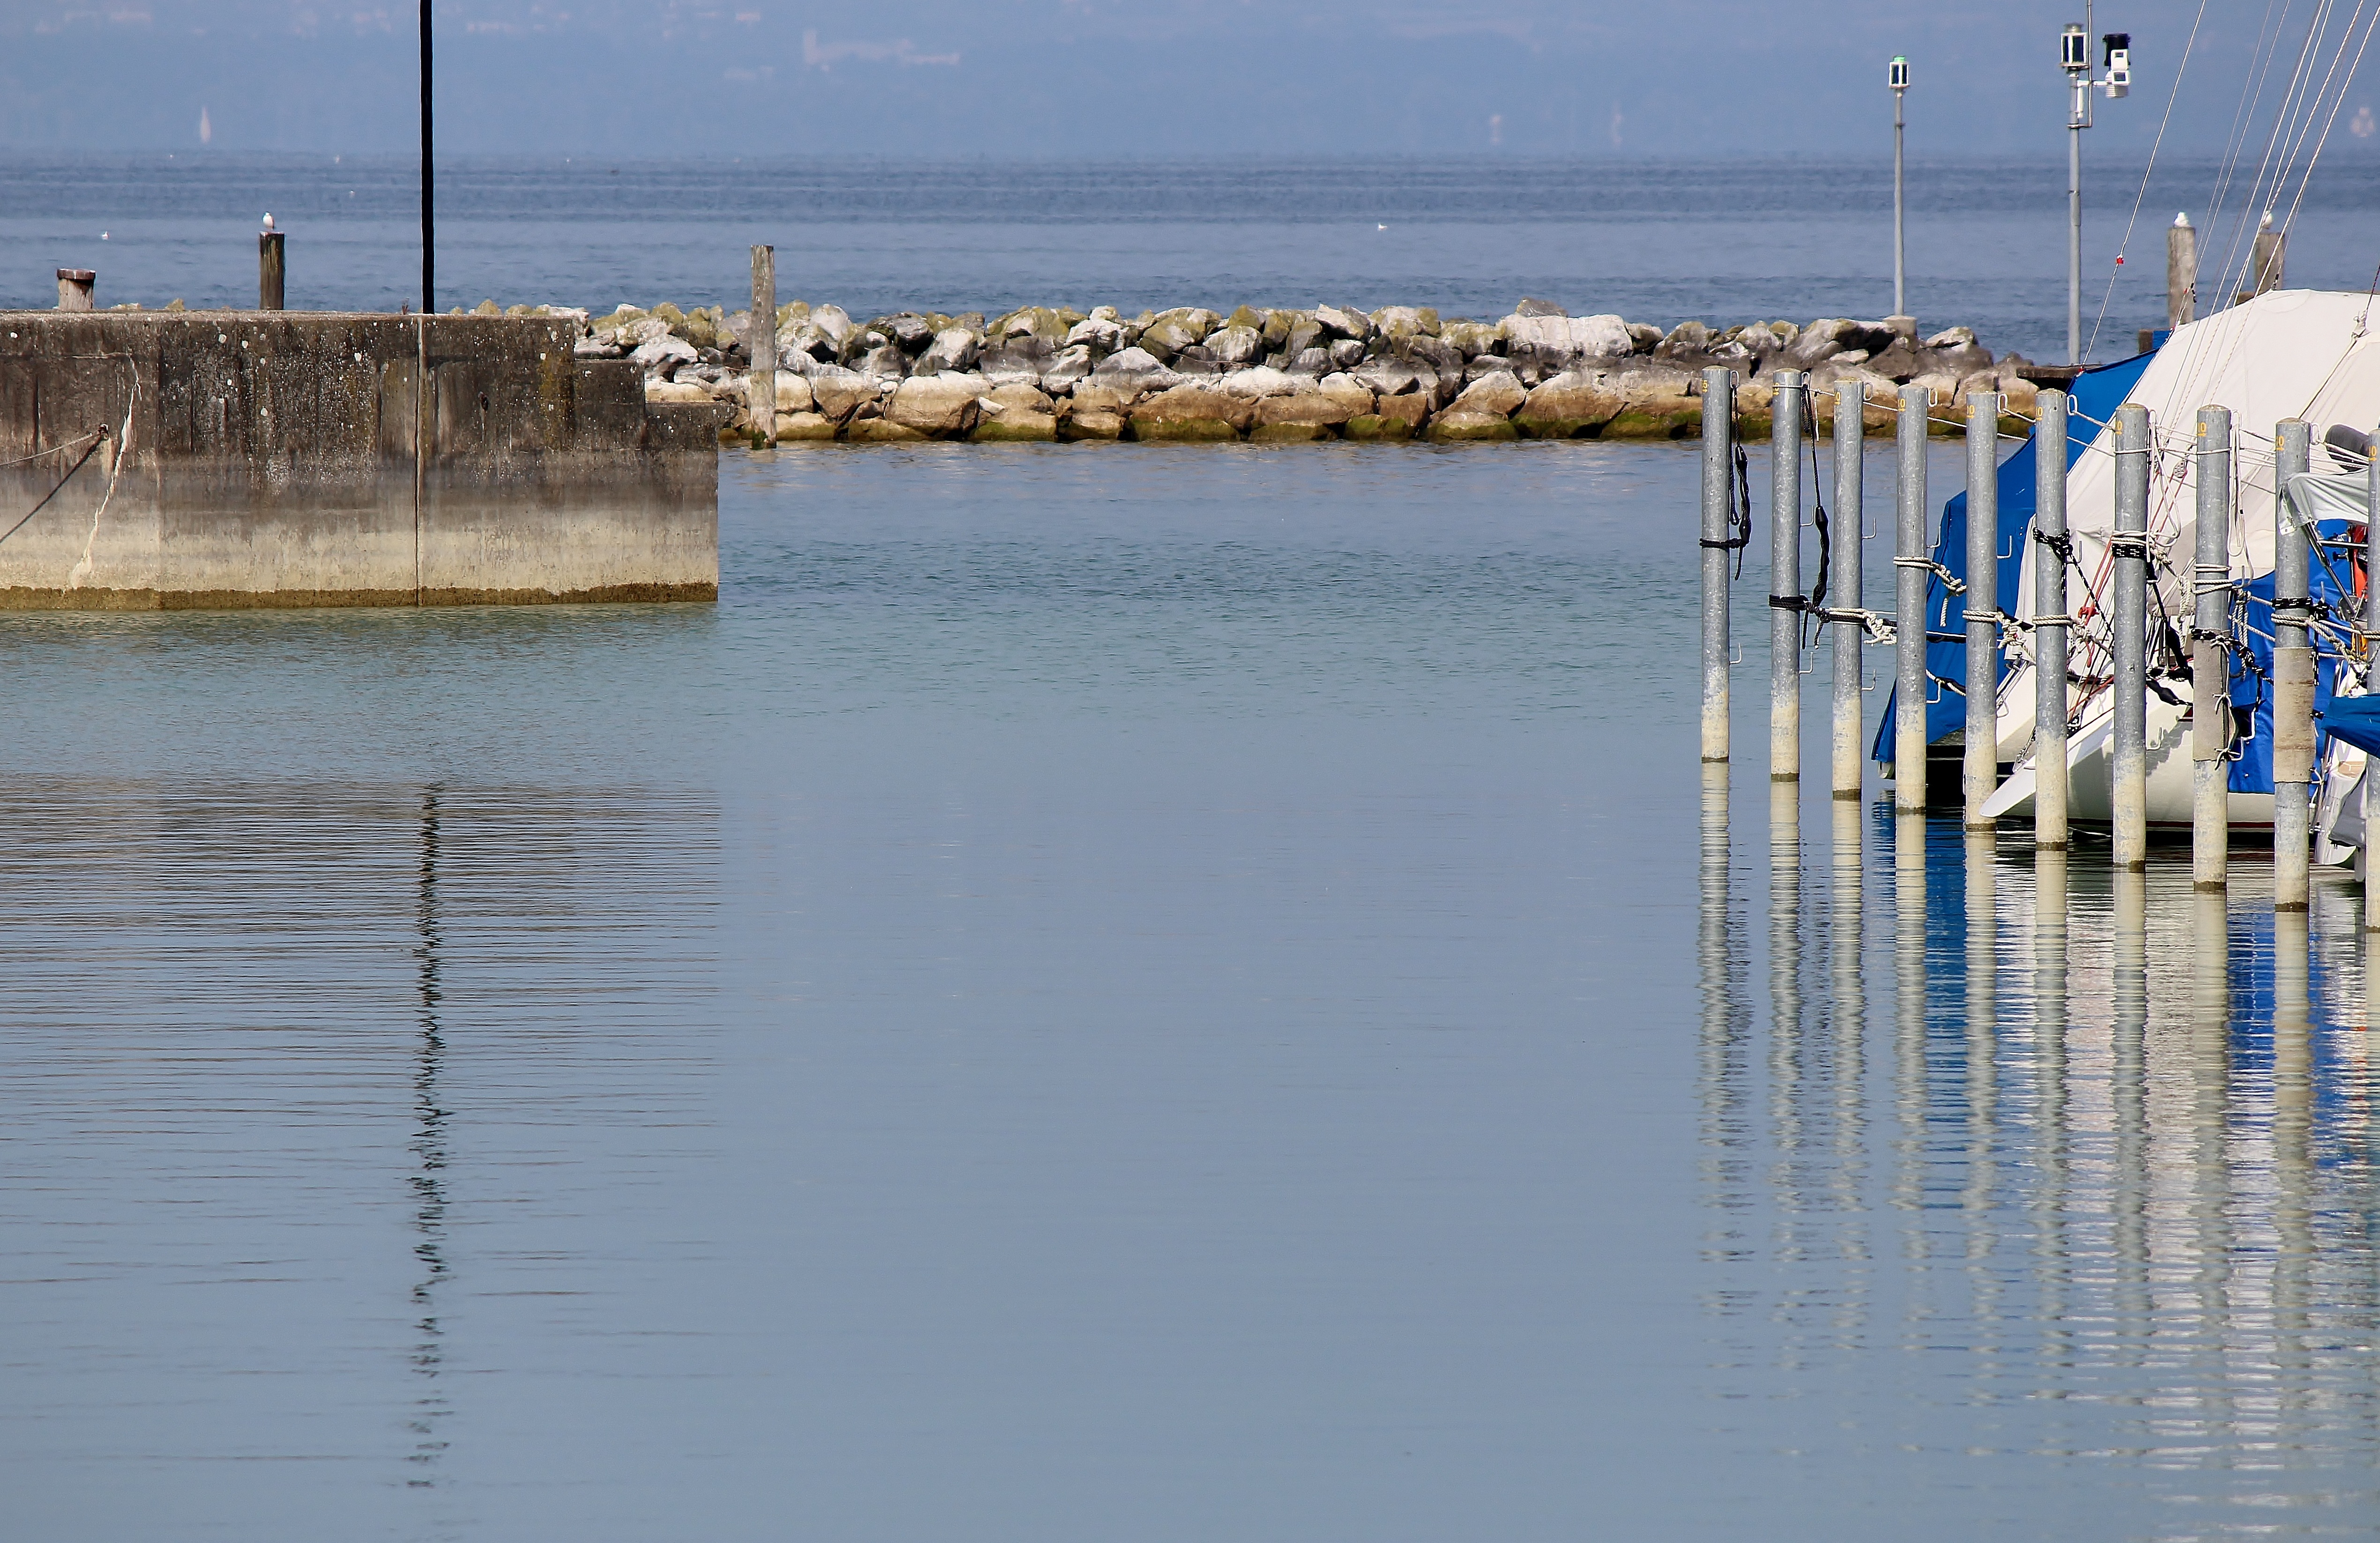
sea, water, dock, boat, shore, wave, lake, pier, reflection, vehicle, marina, port, stone wall, mirroring, lake constance, boat harbour, harbour wall, romanshorn, port exit